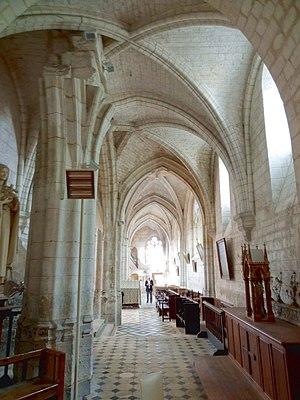
Intérieur de l'église - voir titre.
L'église Notre-Dame-de-l'Assomption est une église catholique paroissiale située à Marissel, dans la commune de Beauvais, dans l'Oise, en Hauts-de-France, en France. La façade et les élévations latérales de la nef et des bas-côtés suggèrent un vaste édifice de style gothique flamboyant, mais si la hauteur et la largeur de la nef sont effectivement généreuses, elle est très courte, et bute à l'est contre un clocher roman non visible depuis l'ouest, qui est entouré de plusieurs travées construites entre le milieu du XIIᵉ et le milieu du XIIIᵉ siècle. L'absidiole en cul-de-four au chevet du collatéral nord n'est autre que l'abside de la précédente église roman. La chapelle de deux travées qui occupe l'emplacement du croisillon nord date des débuts de l'architecture gothique, tandis que le croisillon sud et le petit chœur au chevet plat sont issus de deux campagnes différentes à la première moitié du XIIIᵉ siècle, qui ont apparemment traîné en longueur à en juger d'après l'écart stylistique entre le gros-œuvre et les voûtes avec leurs supports.